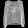
Label: Shirt